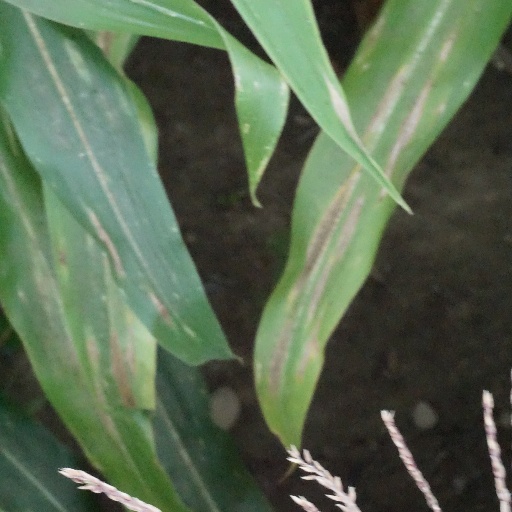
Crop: maize; corn